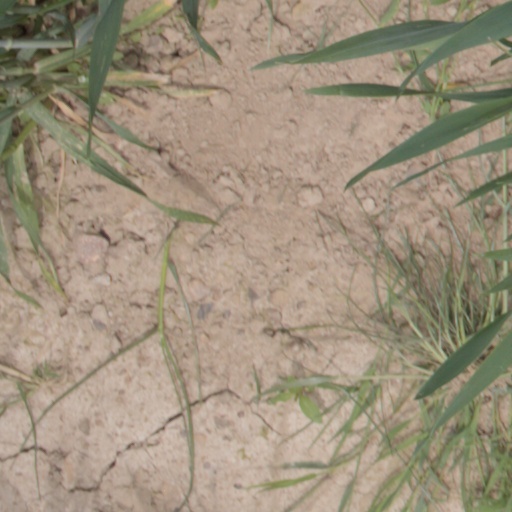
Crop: wheat